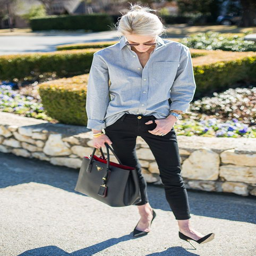
casual friday at work ? we 've got cute outfit ideas for what to wear to the office .